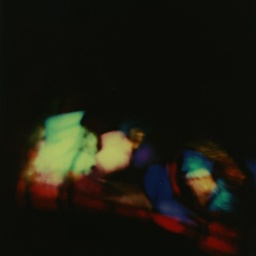
I lived in a house that had stained glass in the transom over the front door.